Dodge Omni

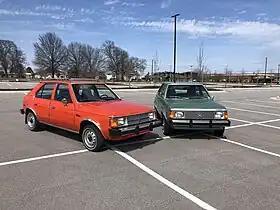
1979 Horizon (left) & 1978 Omni (right)

The Dodge Omni is a subcompact car that was manufactured by Chrysler Corporation from the 1978 to 1990 model years. Marketed alongside the Plymouth Horizon, the Omni was the first front-wheel drive Chrysler vehicle; the pair were the first front-wheel-drive economy cars assembled in the United States.